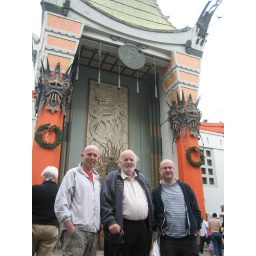
the boys in front of grauman's chinese theater